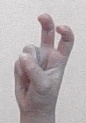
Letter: toot